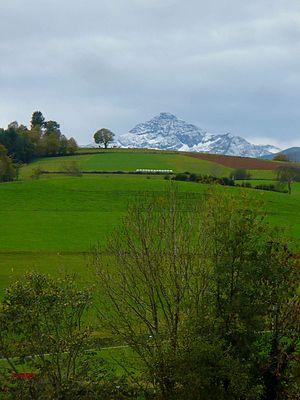
Paysage des Baronnies, commune de Bettes, France
Les Baronnies des Pyrénées sont un pays traditionnel de France situé en Gascogne, dans le département des Hautes-Pyrénées.